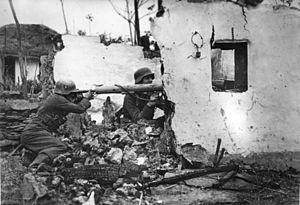
Panzerschreck / Historie
Soldater fra det tyske Großdeutschland regiment forbereder et baghold i ruinerne af en bygning på østfronten, 1944.
Panzerschreck var det folkelige navn for Raketenpanzerbüchse, et kaliber 88 mm raketstyr, som blev udviklet af tyskerne under 2. Verdenskrig mod pansrede køretøjer. Et andet øgenavn var Ofenrohr.